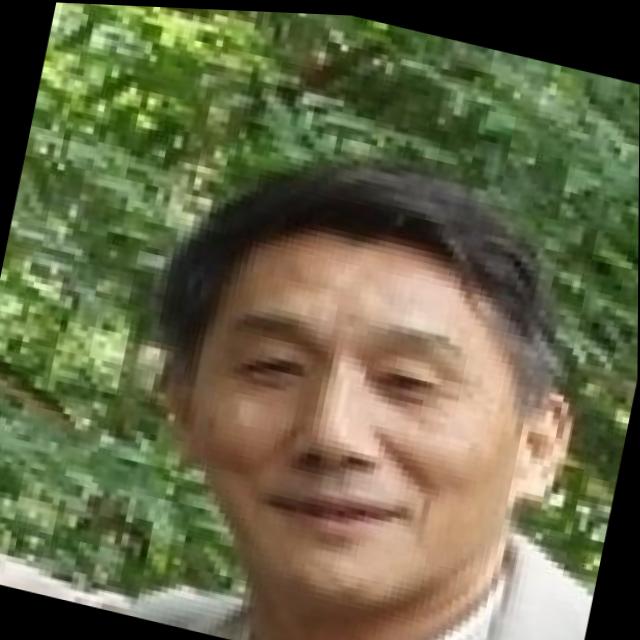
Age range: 45-64